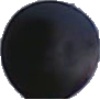
Label: blue_grape